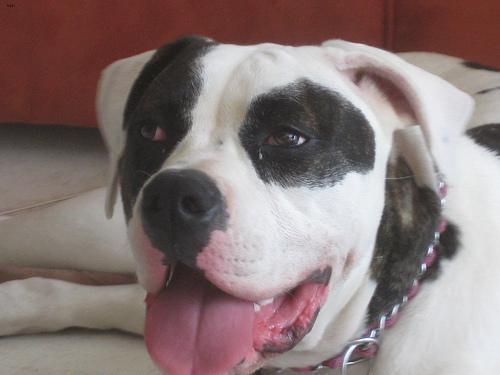
american bulldog